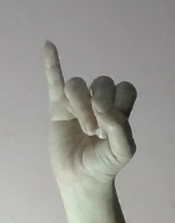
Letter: meem